Arthur Moeller van den Bruck

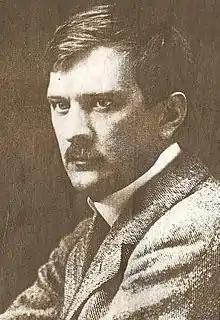
van den Bruck in 1930

Arthur Wilhelm Ernst Victor Moeller van den Bruck (23 April 1876 – 30 May 1925) was a German cultural historian, philosopher, and key intellectual figure of the Conservative Revolution.